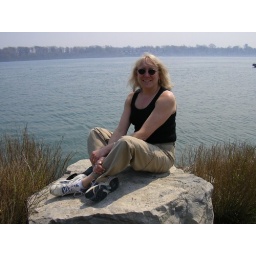
Sandra posing on a rock by the lake